European 10 m Events Championships

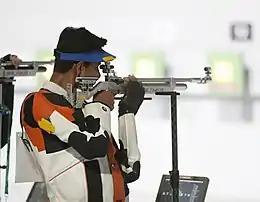
A shooter in competition 10 m air rifle.

The European 10m Championships are special shooting sport championships for ISSF 10metre air rifle and pistol disciplines. They have been organised by the European Shooting Confederation (ESC) since 1971.